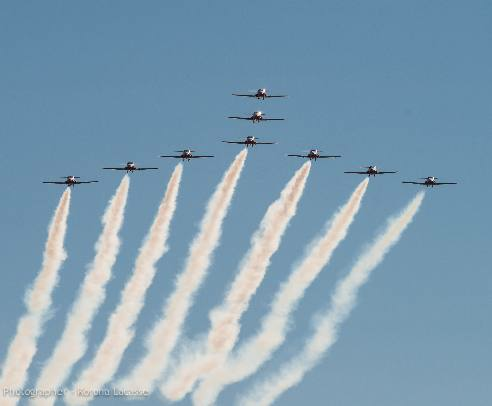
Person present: No